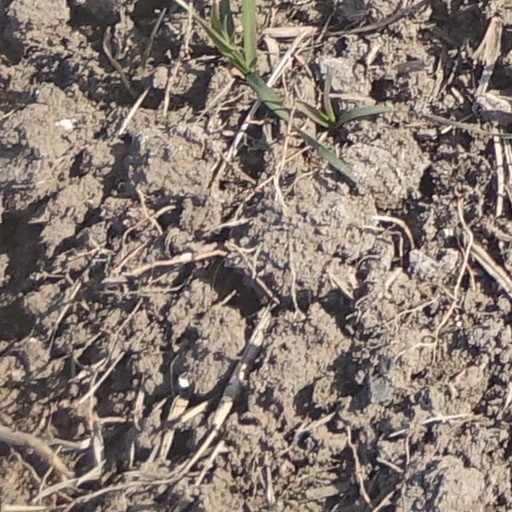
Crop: wheat